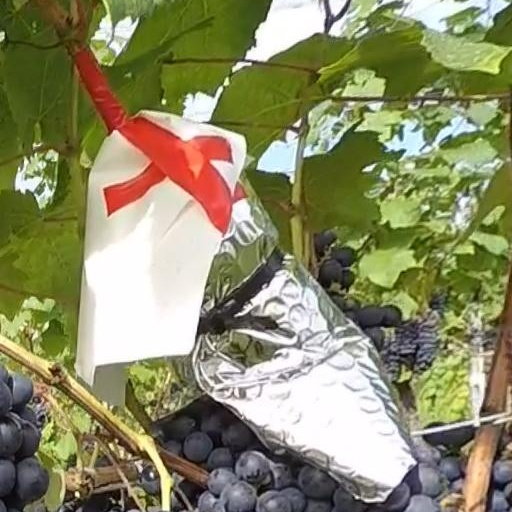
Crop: grape